Gaet'ale Pond

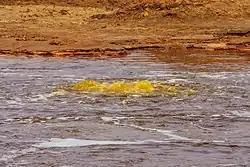
Hot spring in the pond

Gaet'ale Pond is a small hypersaline lake located near the Dallol crater in the Danakil Depression (Afar Region, Ethiopia). It is located over a hot spring of tectonic origin and has no apparent inlet or outlet streams. The water of Gaet'ale Pond has a salinity of 43%, making it the saltiest water body on Earth.